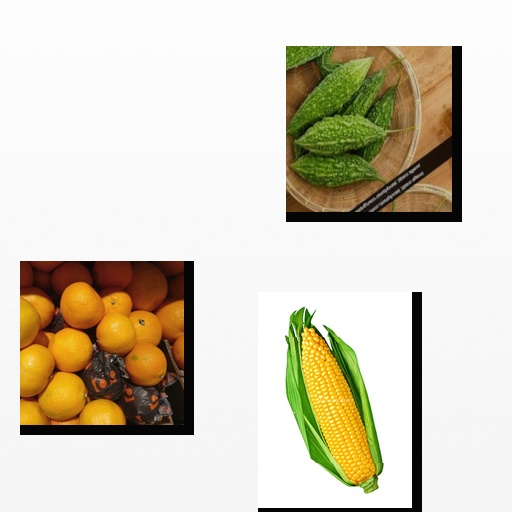
Food items: satsuma, bitter_gourd, corn